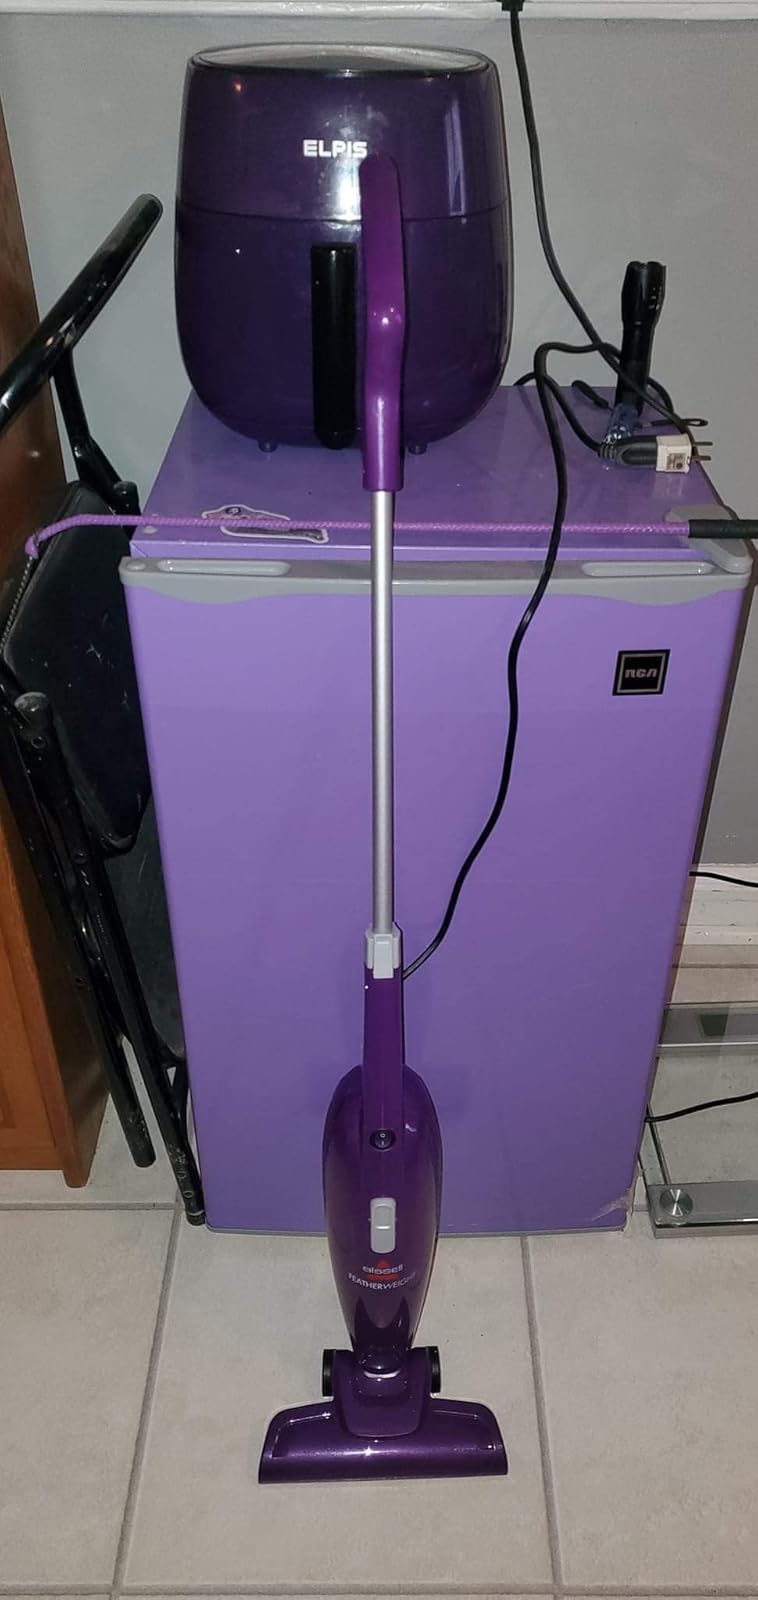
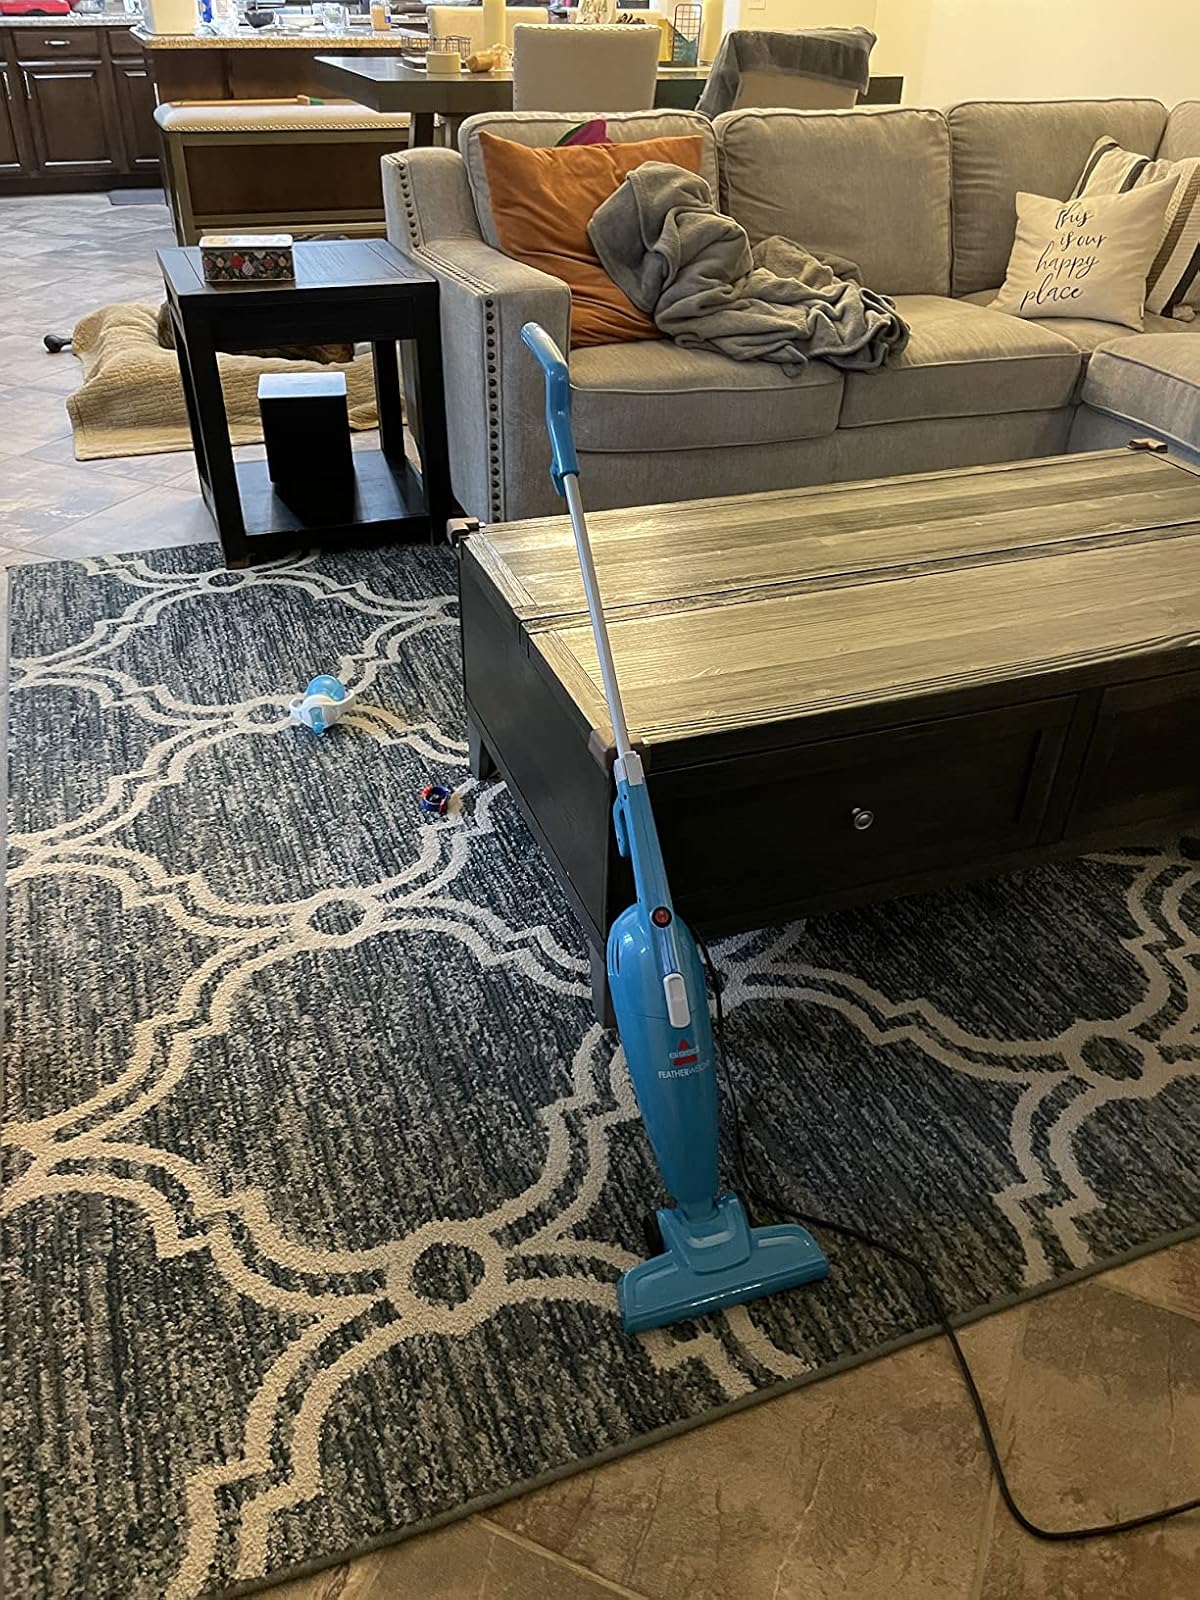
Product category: items_vacuum
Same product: no